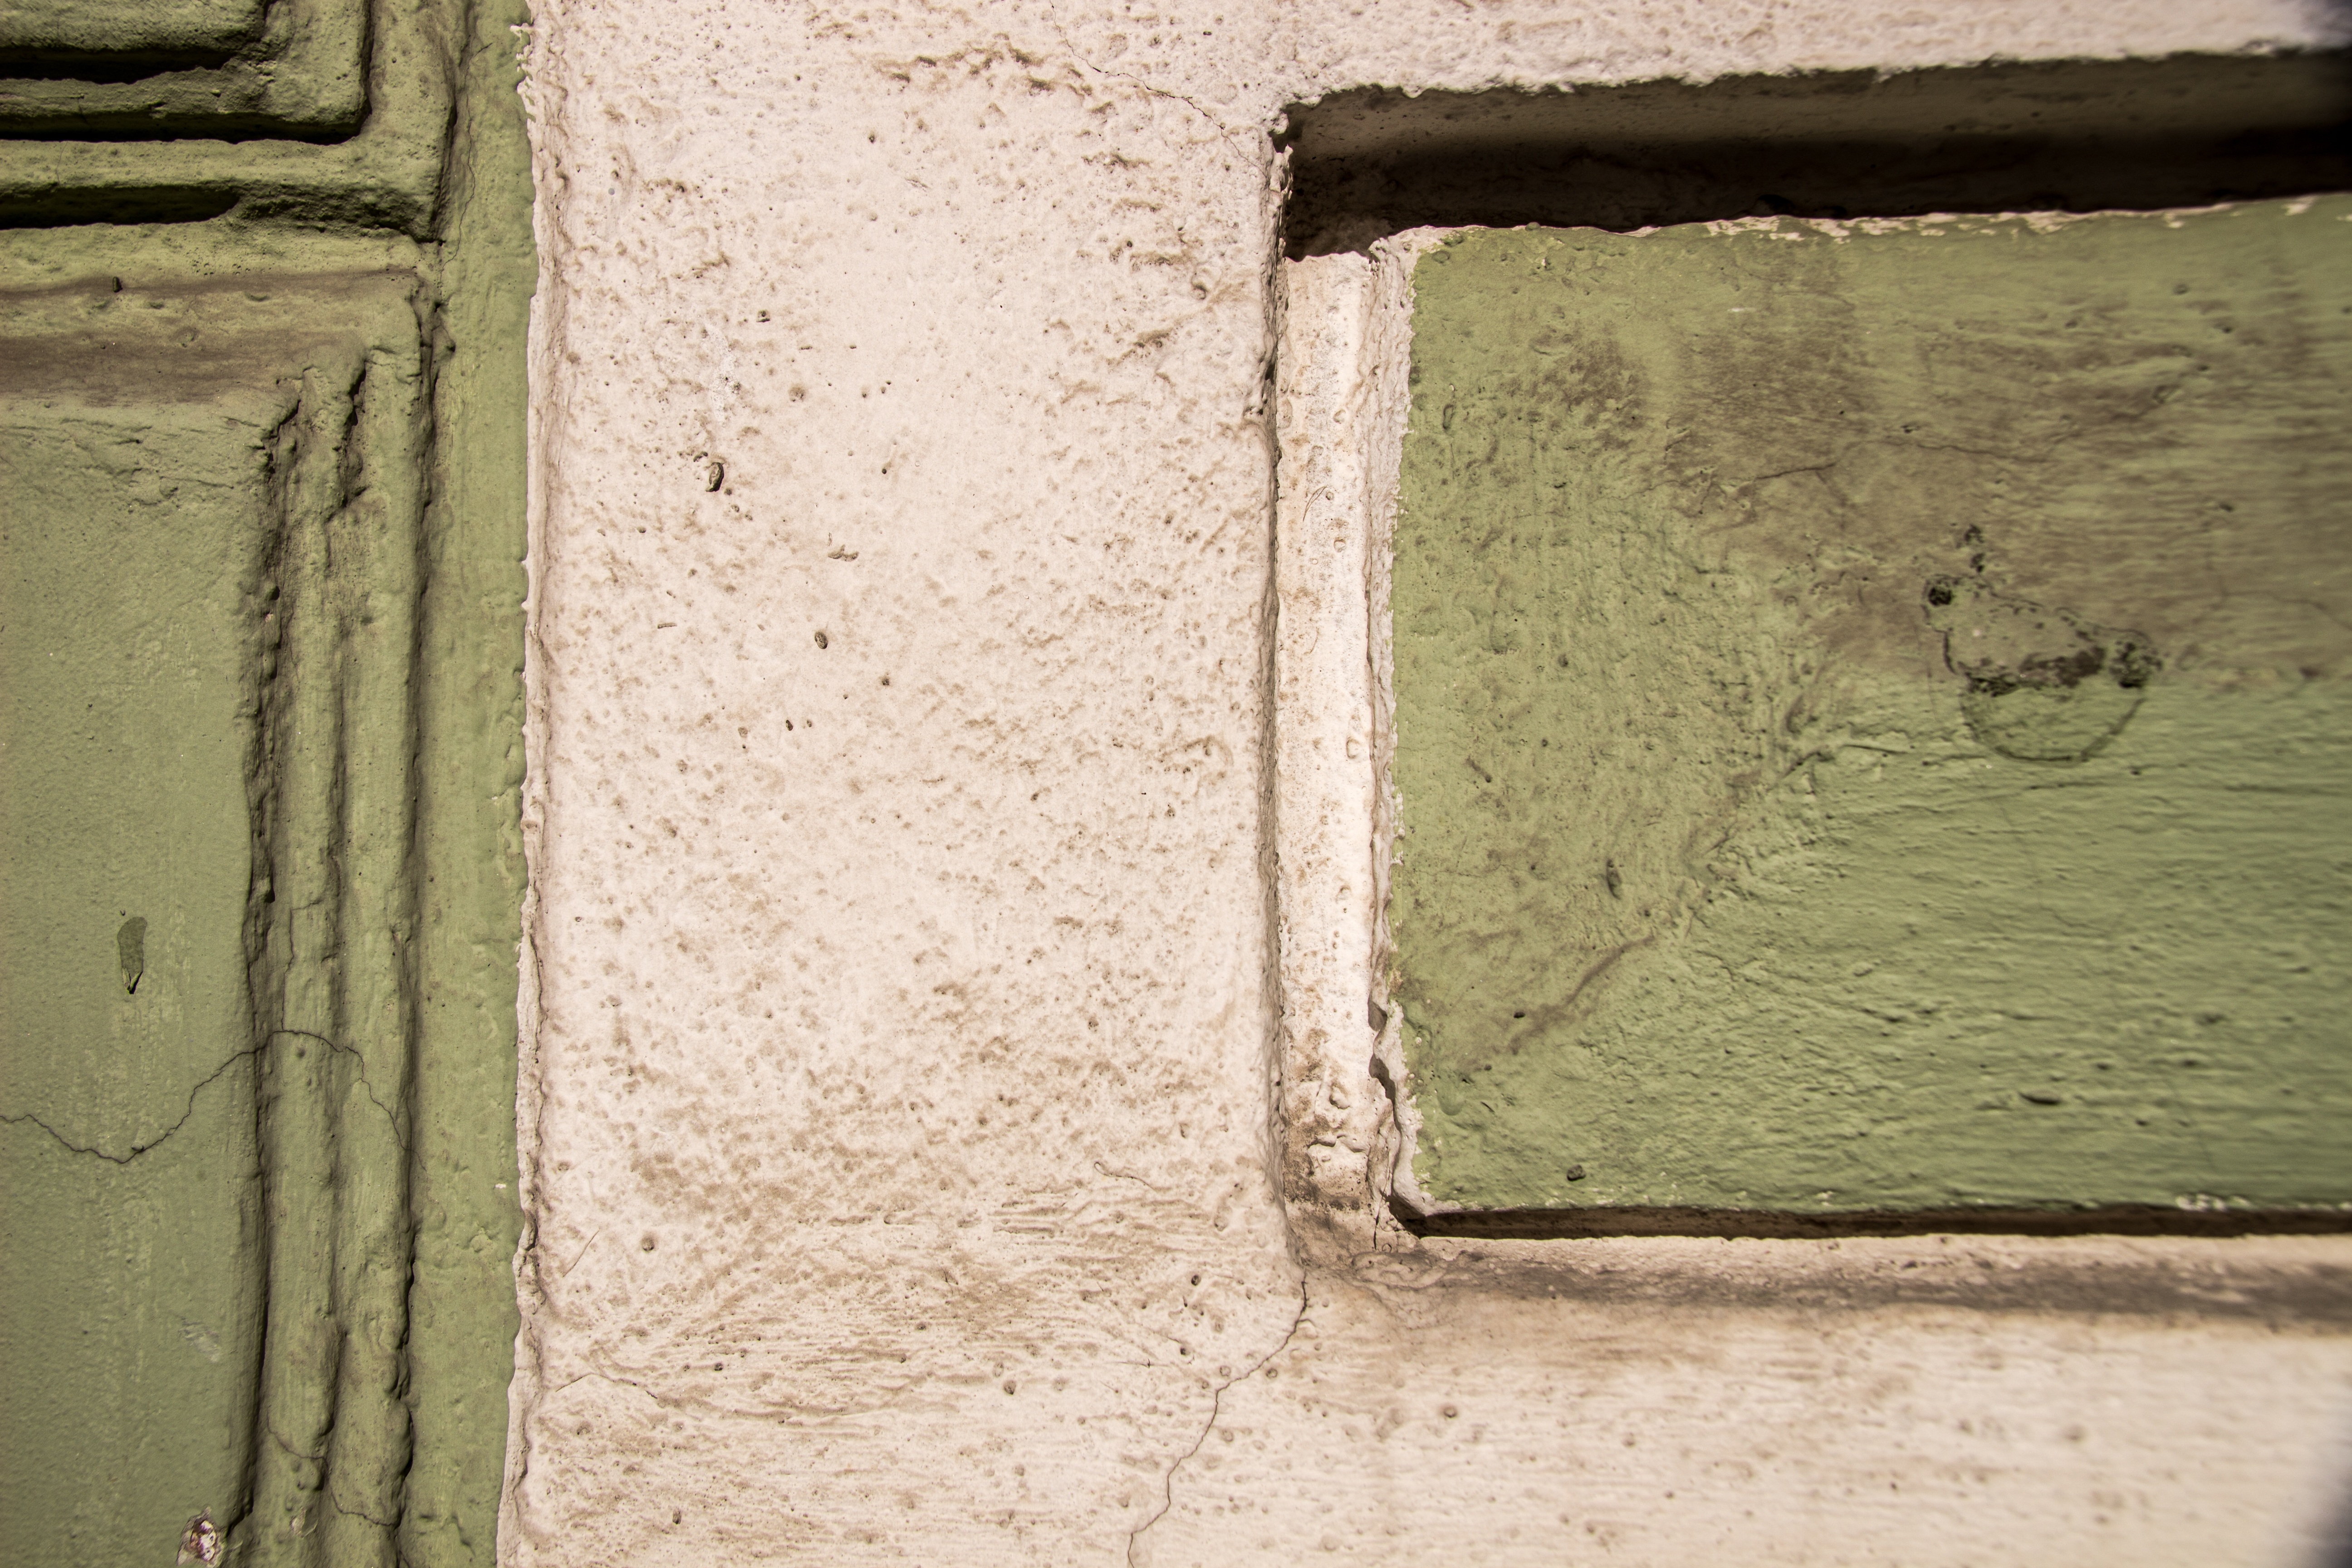
abstract, wood, texture, window, old, wall, pattern, green, geometric, color, paint, brick, material, surface, peter, background, design, plaster, ancient history